Kirkburn

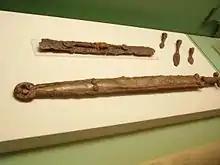
The Kirkburn Sword, kept in the British Museum.

The village was originally known as "Westburn" at the time of the "Domesday Book" and the name was changed to Kirkburn after the building of St Mary's Church in the village between 1130 and 1155. "Kirk" means "church". The church was restored in the 19th century by John Loughborough Pearson and George Edmund Street. In 1966 the church was designated a Grade I listed building and it is now recorded in the National Heritage List for England and maintained by Historic England.